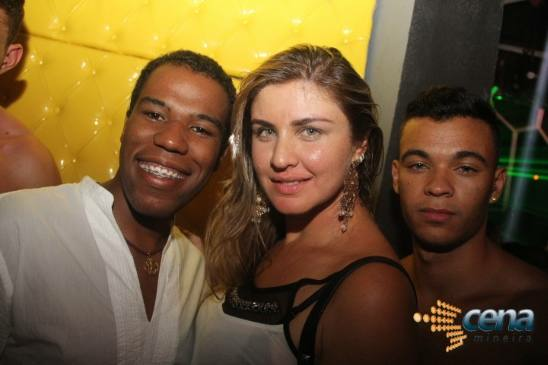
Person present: Yes